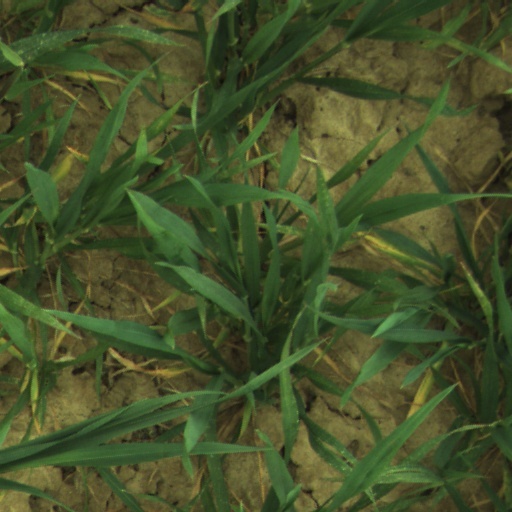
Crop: wheat